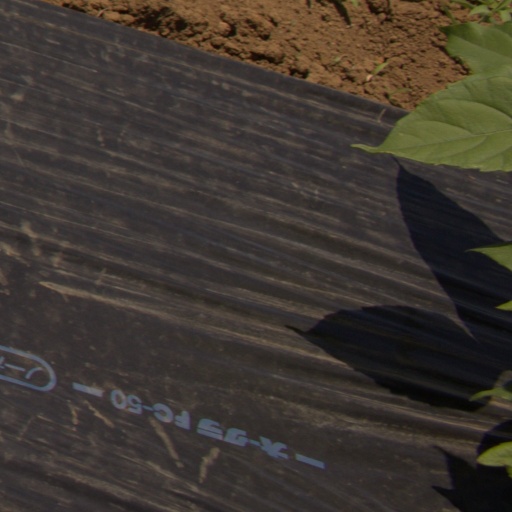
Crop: Jerusalem artichoke